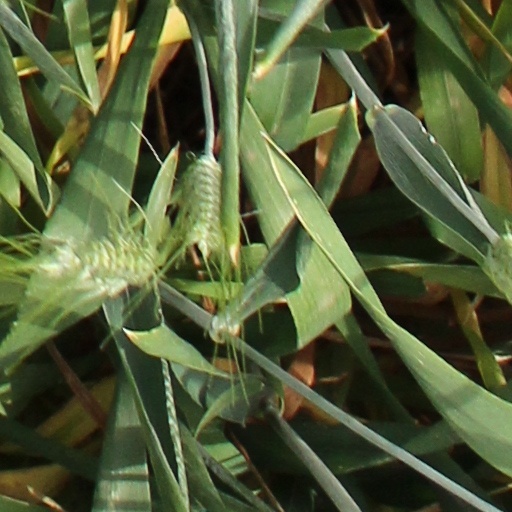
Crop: wheat